Mitchelton, Queensland

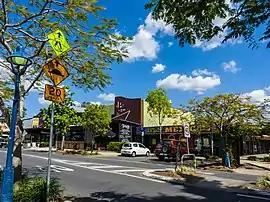
Blackwood Street, 2012

Mitchelton is a north-western suburb in the City of Brisbane, Queensland, Australia. In the , Mitchelton had a population of 9,244 people.